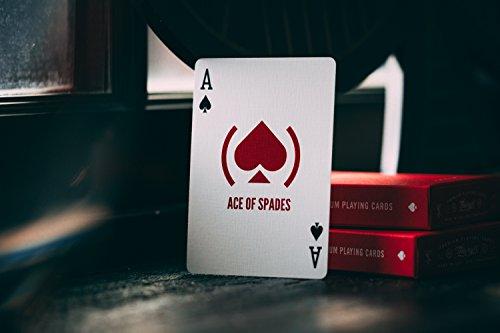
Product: theory11 Product(RED) Playing Cards
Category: Toys & Games | Games & Accessories | Card Games | Standard Playing Card Decks
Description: Premium playing cards produced in collaboration with RED.
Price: $8.29